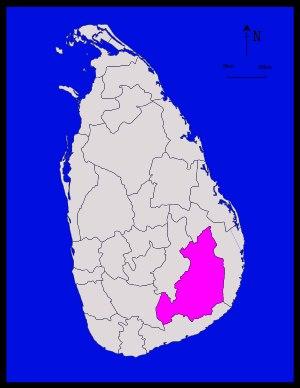
Le district de Moneragala est un des deux districts de la province d'Uva, au Sri Lanka. Sans accès à la mer, il est limitrophe, au sud-ouest, du district de Ratnapura, à l'ouest du district de Badulla, au nord et à l'est du district d'Ampara, et au sud du district d'Hambantota.